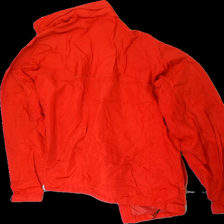
View: back
Type: Jacket
Category: Men
Brand: Batistini (Dressman)
Colors: Red
Material: 100% polyester
Cut: Regular
Size: XL
Season: Spring
Damage: insidan äcklig
Damage 2: muffar på ärmarna trasiga
Damage 2 location: bottom center
Price range: <50
Recommended usage: Export
Description: röd tunn jacka med trasiga muffar och äcklig på insidan